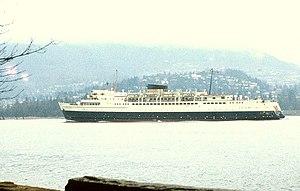
Alexander Stephen and Sons Limited, parfois aussi appelé Alex Stephens ou simplement Stephens est un chantier naval situé en Écosse dans l'estuaire de la Clyde, au niveau du district de Linthouse à Glasgow.